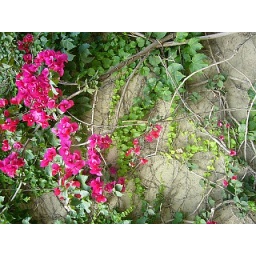
pink flowers in spain